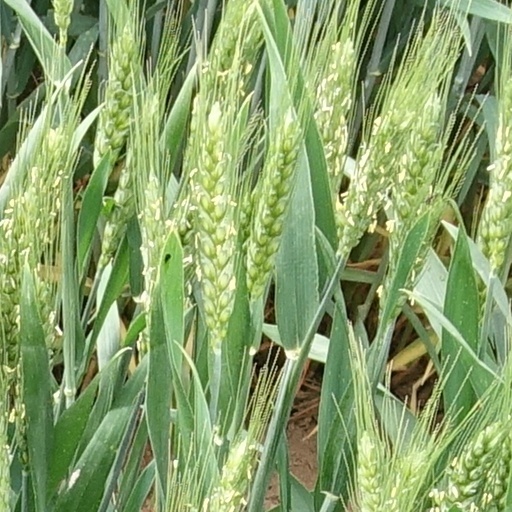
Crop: wheat